Shaheed Veer Narayan Singh International Cricket Stadium

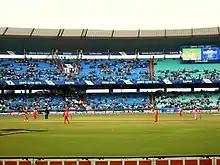
SVNS International Stadium Raipur, during 2014 Champions League Twenty20

2022 Road Safety World Series whose Five matches with two league matches and two semifinals and Final match was held in Raipur